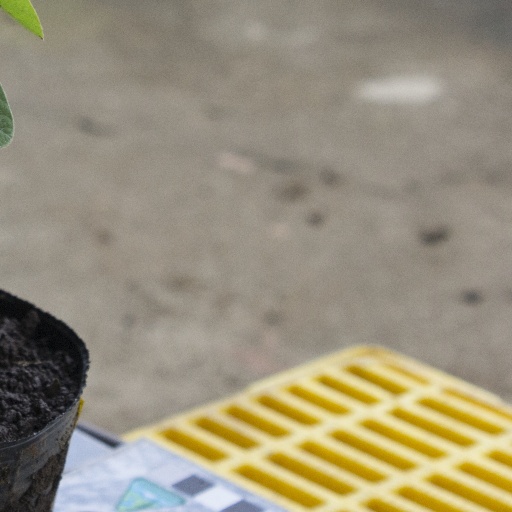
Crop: soybean